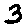
Label: 3